Question: Please indicate a possible affordance area of jump_skis that can be used for attaching to ski boots
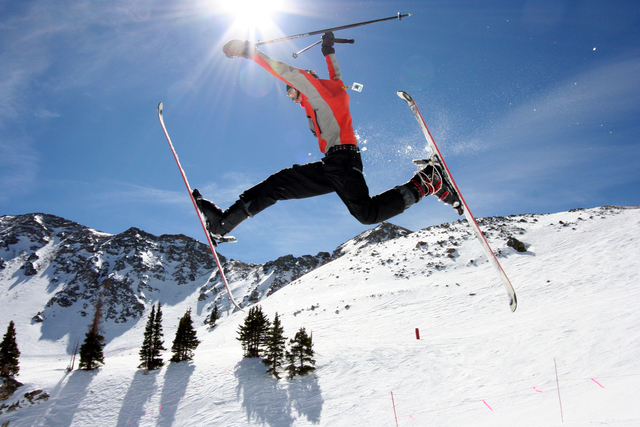
Answer: [388.032, 85.985, 523.587, 320.429]